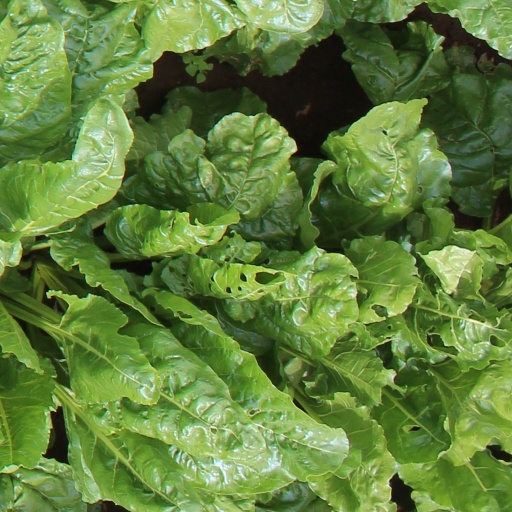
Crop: sugar beet